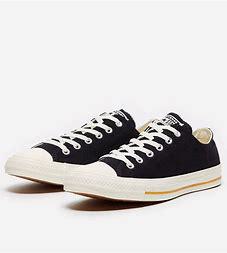
Brand: Converse
Model: Chuck Taylor All Star Ox